Burton-Rosenmeier House

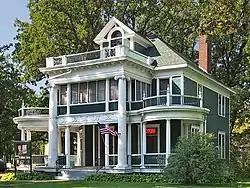
Exterior of the house

The Burton-Rosenmeier House is a historic house in Little Falls, Minnesota. Built in 1903 by businessman Barney Burton, the house was added to the National Register of Historic Places on March 13, 1986, for both its architectural and historical significance.